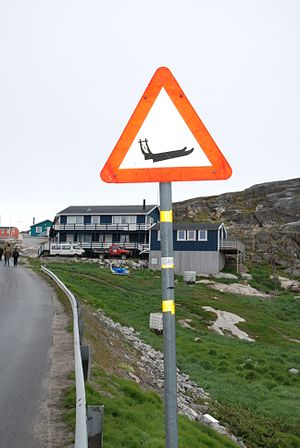
Transport i Grønland
Vejtransport er grundet de særlige geografiske forhold i landet mindre udbredt i Grønland end mange andre steder.
Transportsystemet i Grønland er meget usædvanligt, idet Grønland ikke har nogen jernbaner, ingen indenlands vandveje og næsten ingen veje mellem byerne. Der er 150 km veje i hele landet og 60 km er asfalteret. To byer er forbundet med en 4,5 km vej Ivittuut og Kangilinnguit; resten er isoleret. Historisk set er størstedelen af transporten foregået med både omkring og ved kysten om sommeren og med hundeslæde om vinteren, hovedsageligt i Nord- og Østgrønland.